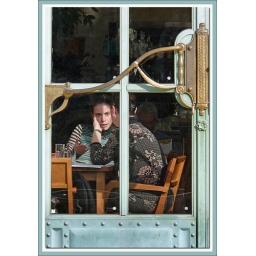
To drink a cup of coffee in a great imperial building is a special feeling.